Olden Polynice

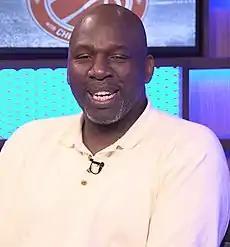
Polynice in 2018

Olden Polynice (born November 21, 1964) is a Haitian former professional basketball player. He played center for the Seattle SuperSonics, Los Angeles Clippers, Detroit Pistons, Sacramento Kings, and Utah Jazz of the National Basketball Association (NBA).